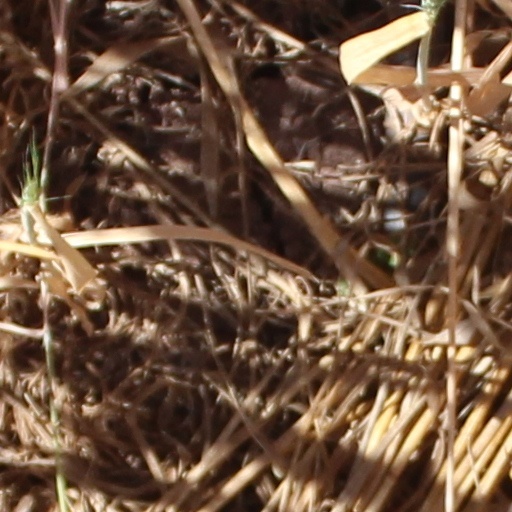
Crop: wheat